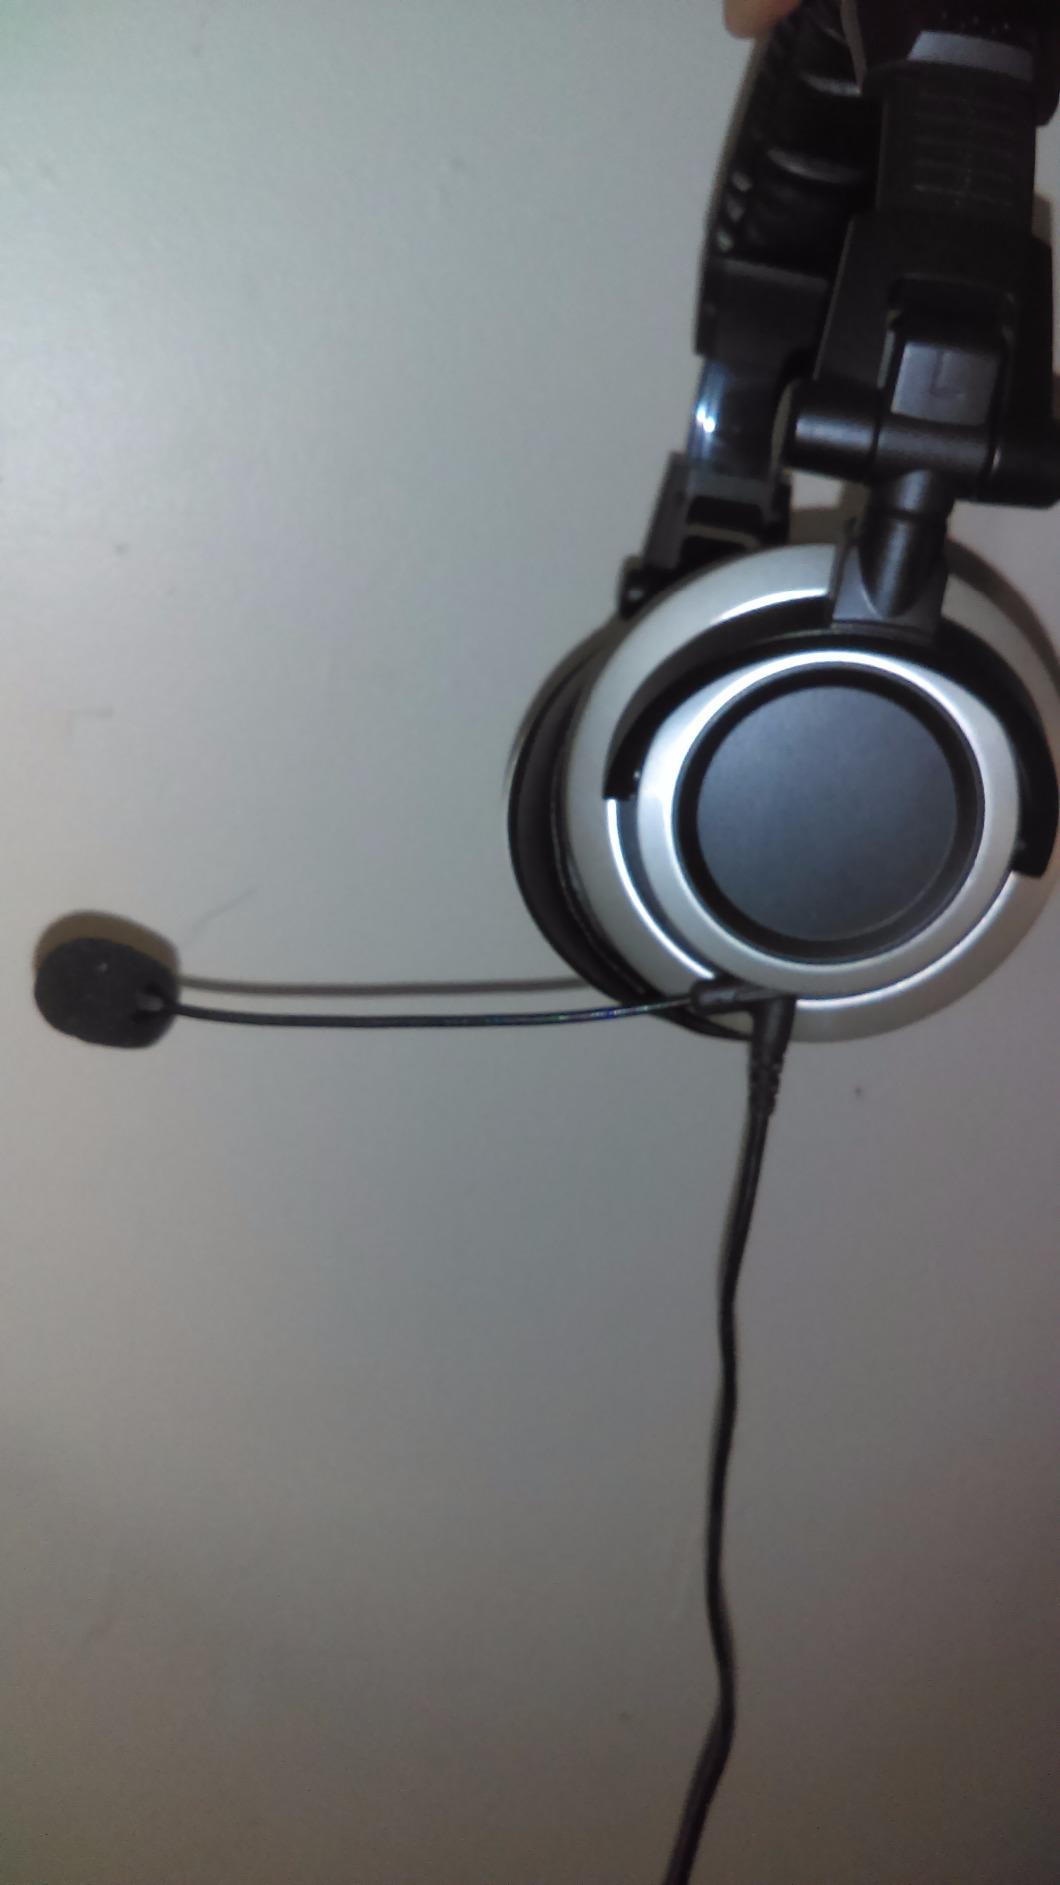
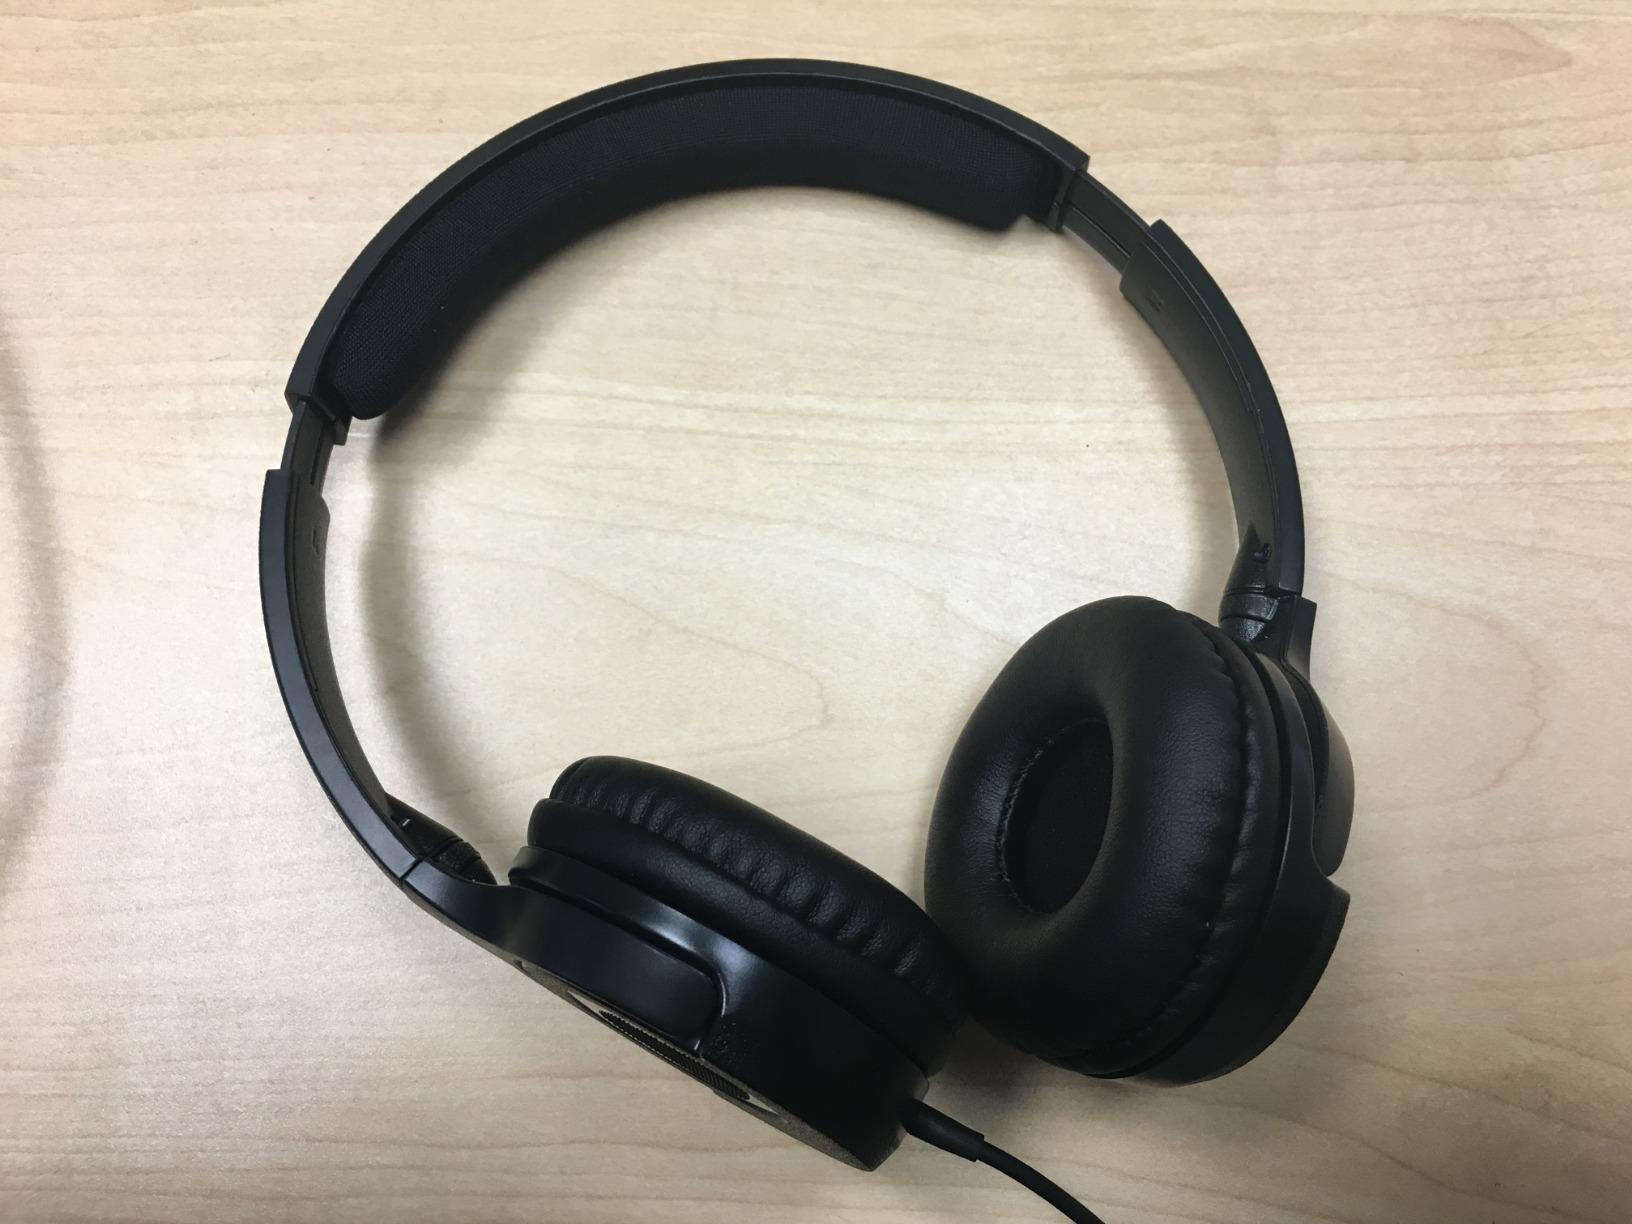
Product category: headphones
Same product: no